Describe the emotion expressed in this image:  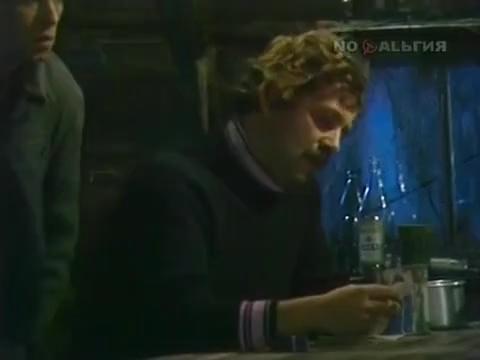
This person displays Pain, valence and arousal with low intensity.